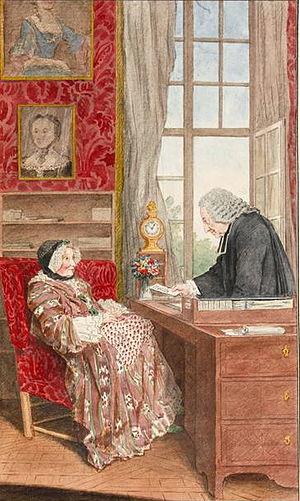
Madame Doublet et monsieur son frère l'abbé Le Gendre, conseiller de grand 'chambre
Marie Anne Doublet, dite Doublet de Persan, née Legendre le 23 août 1677 à Paris où elle mourut le 16 mai 1771, est une femme de lettres et salonnière française.